Dorothea Hofmann

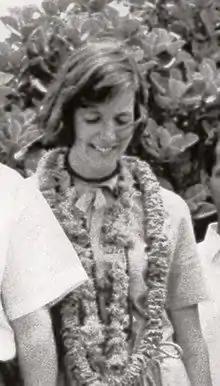
Dorothea Hofmann at NID Ahmedabad, c.1965

Dorothea Hofmann (née Schmid, 9 October 1929 – 26 July 2023), also known as Dorli, was a Swiss graphic designer, artist, educator and the author of "Die Geburt eines Stils" (The Birth of a Style). She was one of the first students who passed the Basel education model. She took several educational trips to various parts of the world. Hofmann collaborated closely with her partner Armin on developing design education.